Patrizio Bianchi

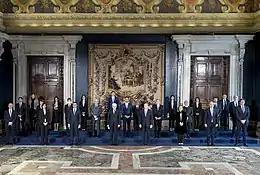
The Draghi government at the Quirinal Palace for the official portrait. Patrizio Bianchi is 7th from right.

On 12 February 2021 he was named by Mario Draghi as Minister of Education in the Draghi government (a national unity government) and was sworn in the following day at the Quirinale in the presence of the President of the Republic Sergio Mattarella.The main objectives of his term was the return of face-to-face teaching for the 2021–2022 school year after the distance learning period due to the coronavirus pandemic and the implementation of the reforms envisaged by the National Recovery and Resilience Plan - PNRR (part of Next Generation EU).